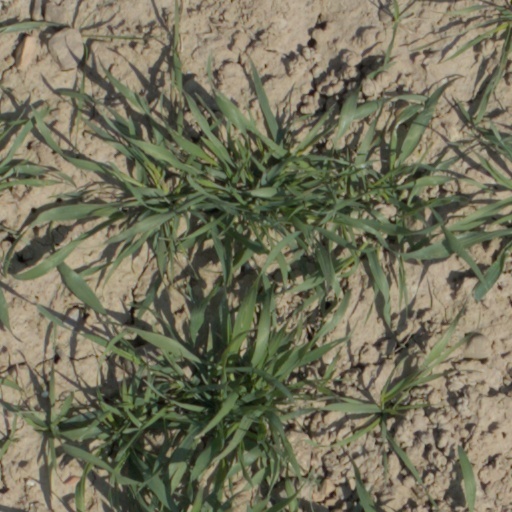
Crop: wheat